Drowning pit

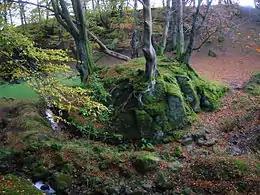
The moot hill of Giffordland with burn and pool site

A drowning pit, drowning pool, murder-pool or murder hole (not to be confused with defensive murder holes) was a well or pond specifically for executing women and girls (for males the dule tree or gibbet was used) under Scottish feudal laws. Rivers or lochans were used if conveniently situated near to a moot hill, where the baronial court dempster would announce the death penalty. The term fossa was also used, as in the phrase "furca and fossa".